Jayshree Dutt Sengupta

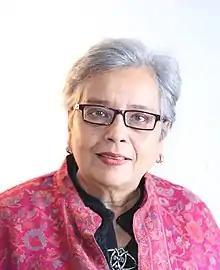
Jayshree Sengupta, 2015

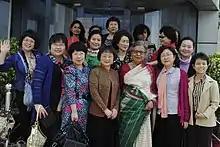
Jayshree Sengupta at the Observer Research Foundation, New Delhi, 2013

Jayshree Sengupta (October 9, 1943 — April 19, 2020) was a noted Indian economic journalist and author. Her work focused primarily on the Indian economy and women’s issues in development. She was especially concerned with the lack of social and economic recognition of women’s work.